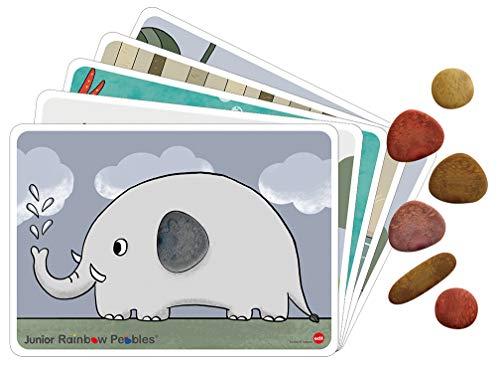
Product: EDX Education 75152 Eco Friendly Junior Rainbow Pebbles Activity Set
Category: Toys & Games | Learning & Education
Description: A BRILLIANT LEARNING TOOL FOR TODDLERS AGED 18m+ -- Children will be fascinated by these smooth, transparent, and odd-shaped stacking pebbles.
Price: $32.99
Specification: ASIN:B07V32SC9D|ShippingWeight:1.57pounds(Viewshippingratesandpolicies)|DateFirstAvailable:July31,2019